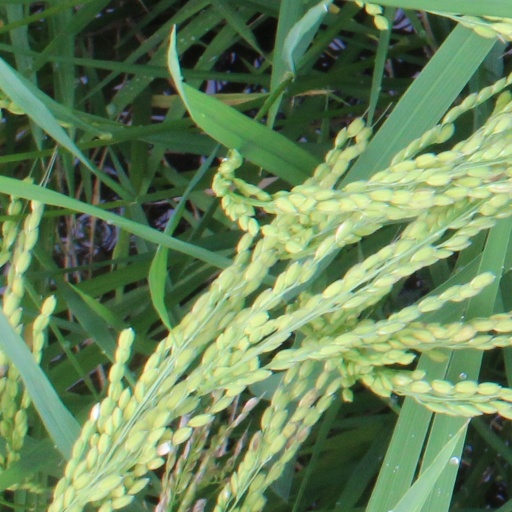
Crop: rice